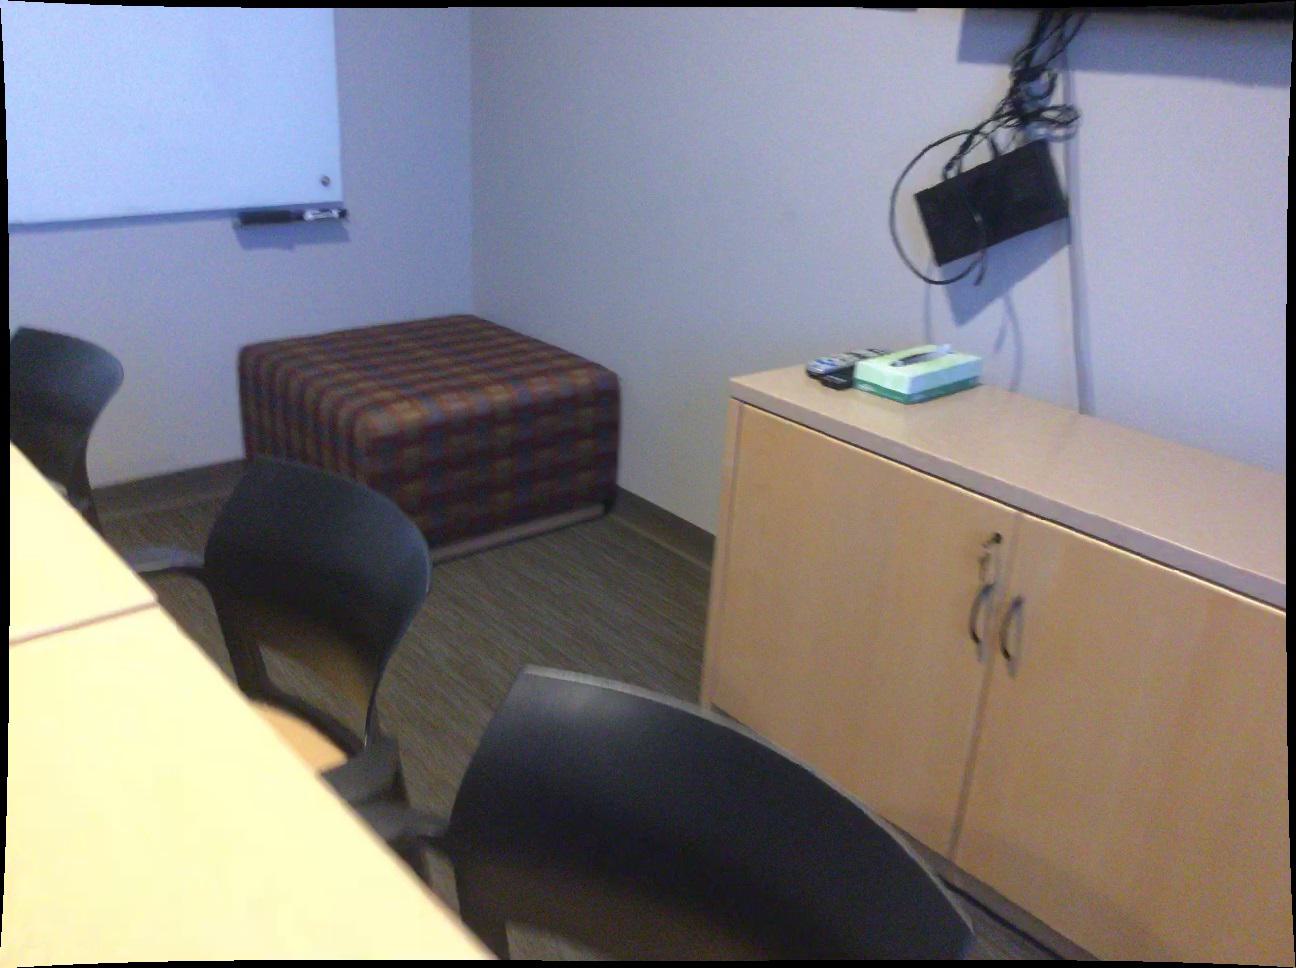
Question: In the image, there is the blackboard. Pinpoint several points within the vacant space situated in front of the blackboard from the object's perspective. Your final answer should be formatted as a list of tuples, i.e. [(x1, y1), ...], where each tuple contains the x and y coordinates of a point satisfying the conditions above. The coordinates should be between 0 and 1, indicating the normalized pixel locations of the points.
Answer: [(0.430, 0.226), (0.413, 0.220), (0.397, 0.214), (0.381, 0.209), (0.204, 0.272), (0.189, 0.262), (0.175, 0.254), (0.161, 0.247), (0.149, 0.240), (0.171, 0.277), (0.157, 0.268), (0.143, 0.259), (0.130, 0.251), (0.117, 0.244), (0.136, 0.282), (0.121, 0.273), (0.108, 0.264), (0.096, 0.256), (0.084, 0.248), (0.098, 0.288), (0.085, 0.279), (0.073, 0.270), (0.060, 0.260), (0.049, 0.252), (0.059, 0.294), (0.046, 0.285), (0.035, 0.275), (0.023, 0.265), (0.012, 0.257), (0.018, 0.302), (0.006, 0.291)]